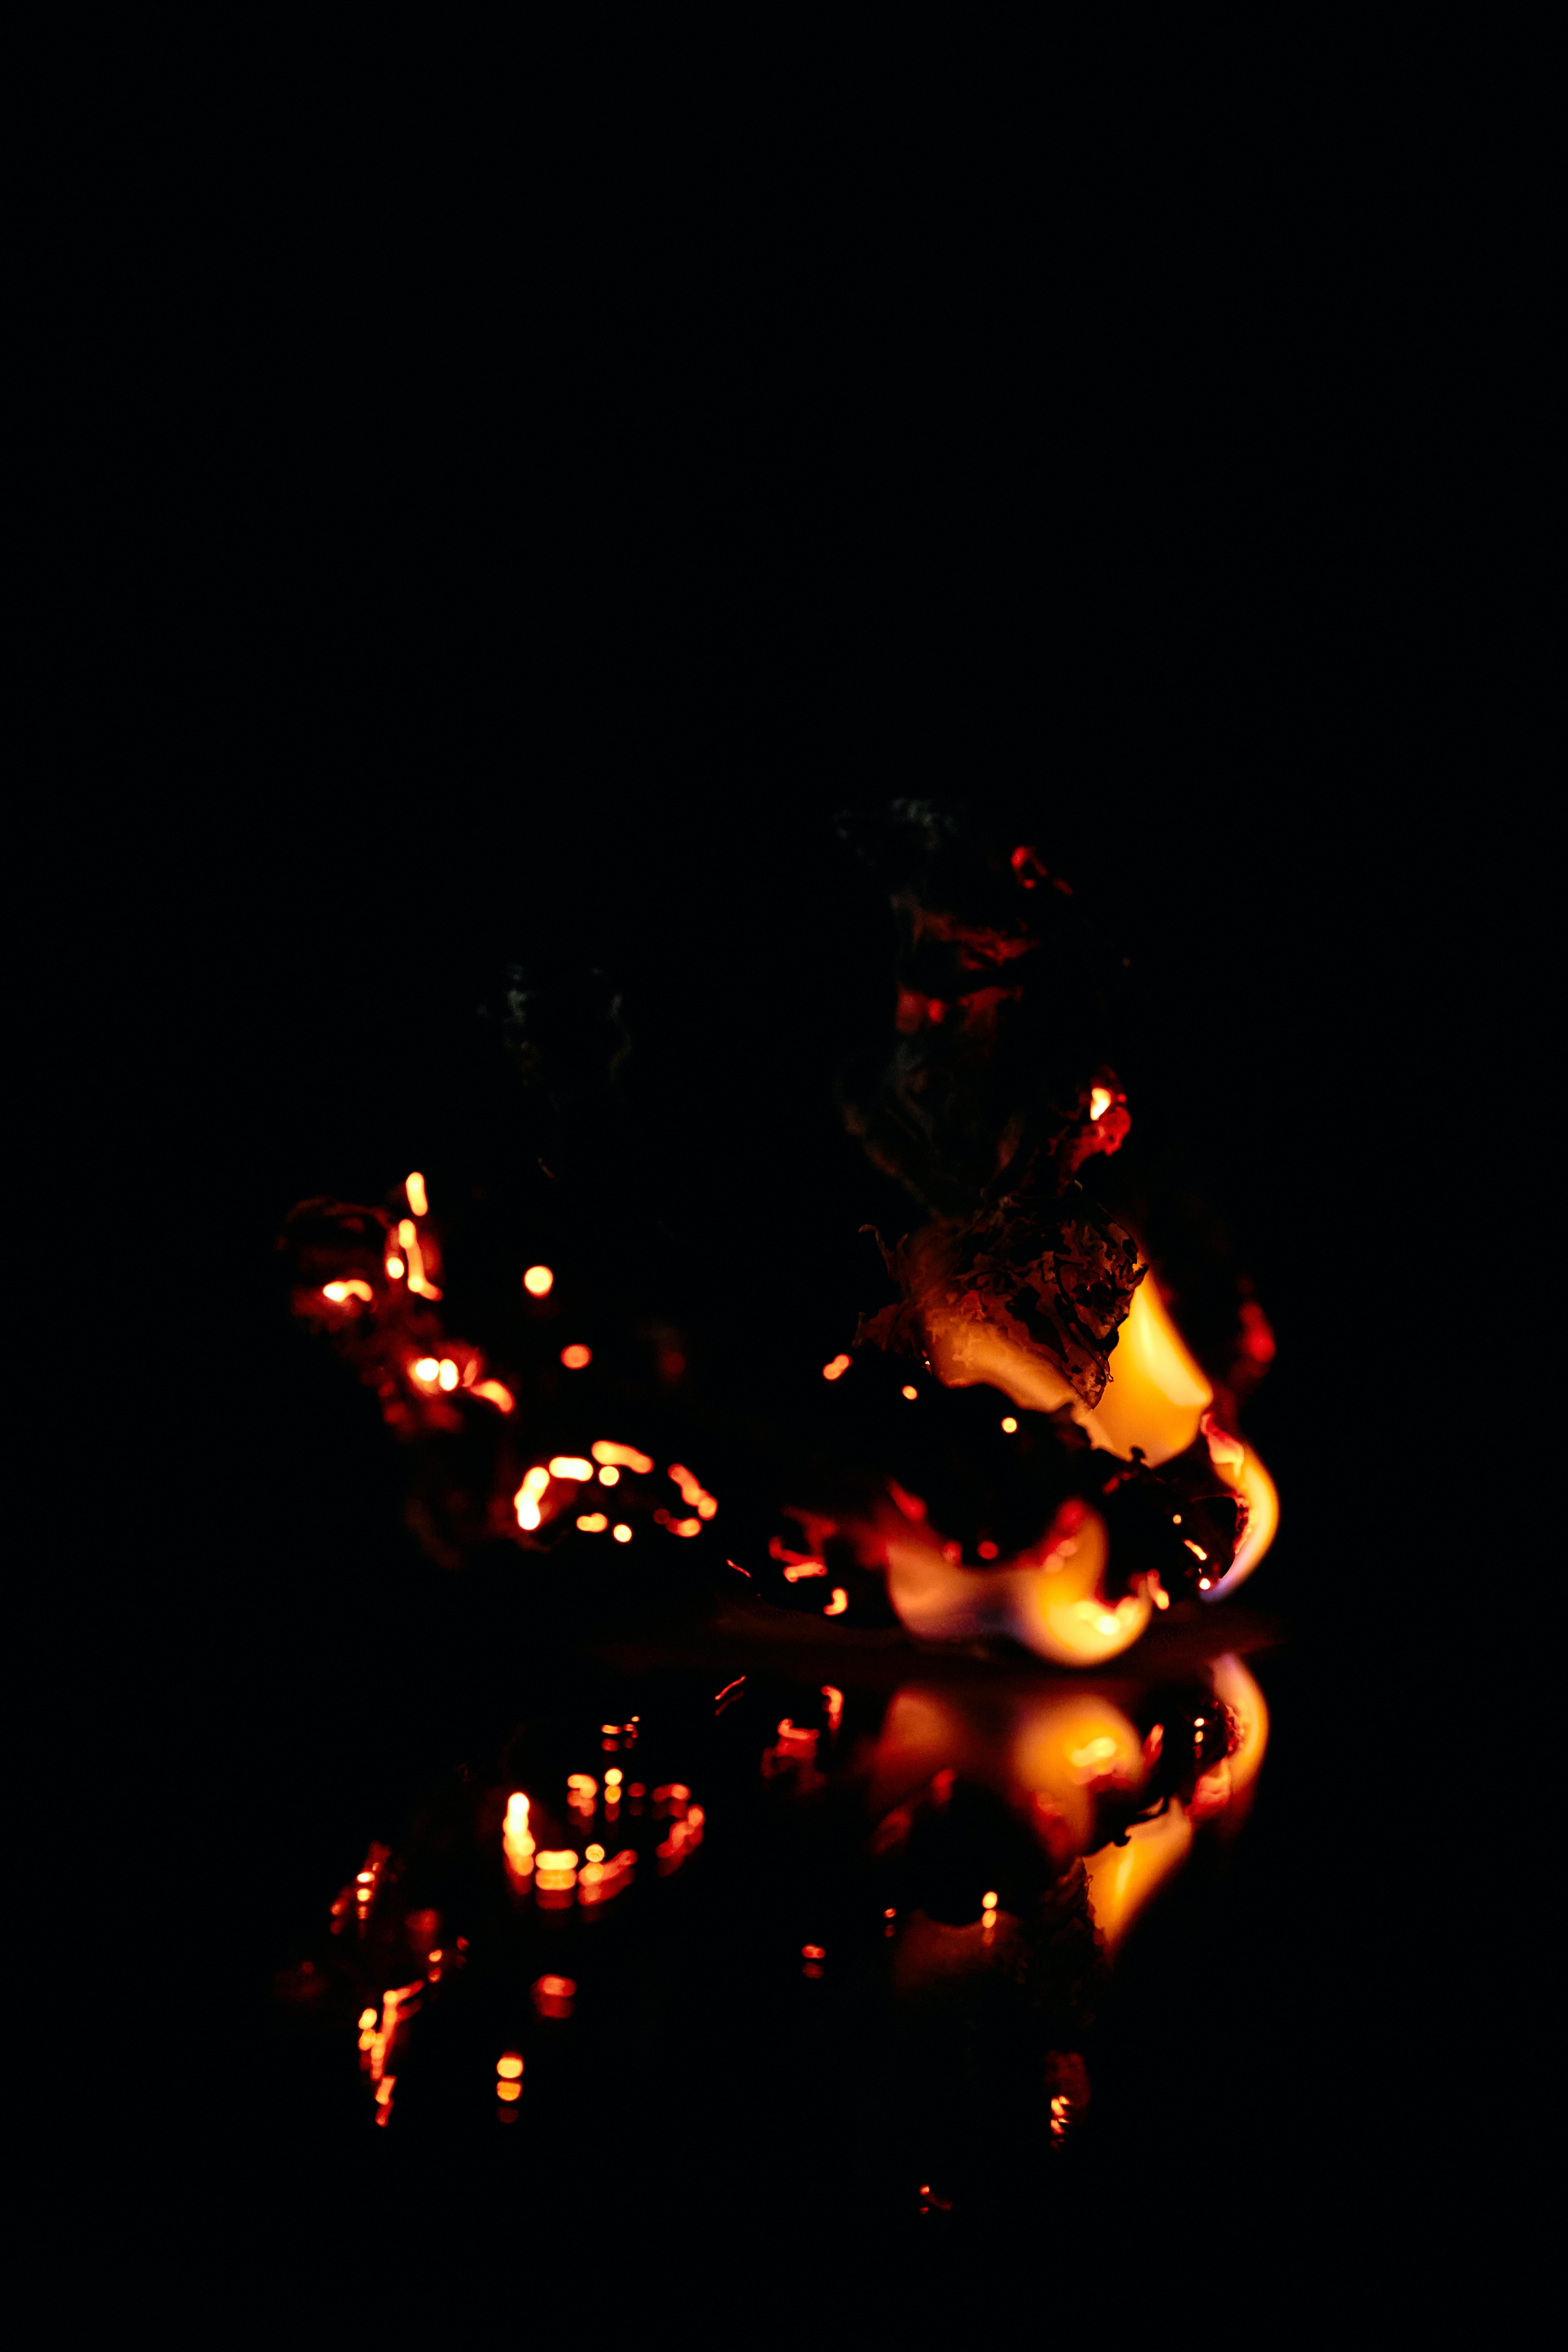
fire, amber, gas, heat, midnight, event, darkness, font, twig, still life photography, night, graphics